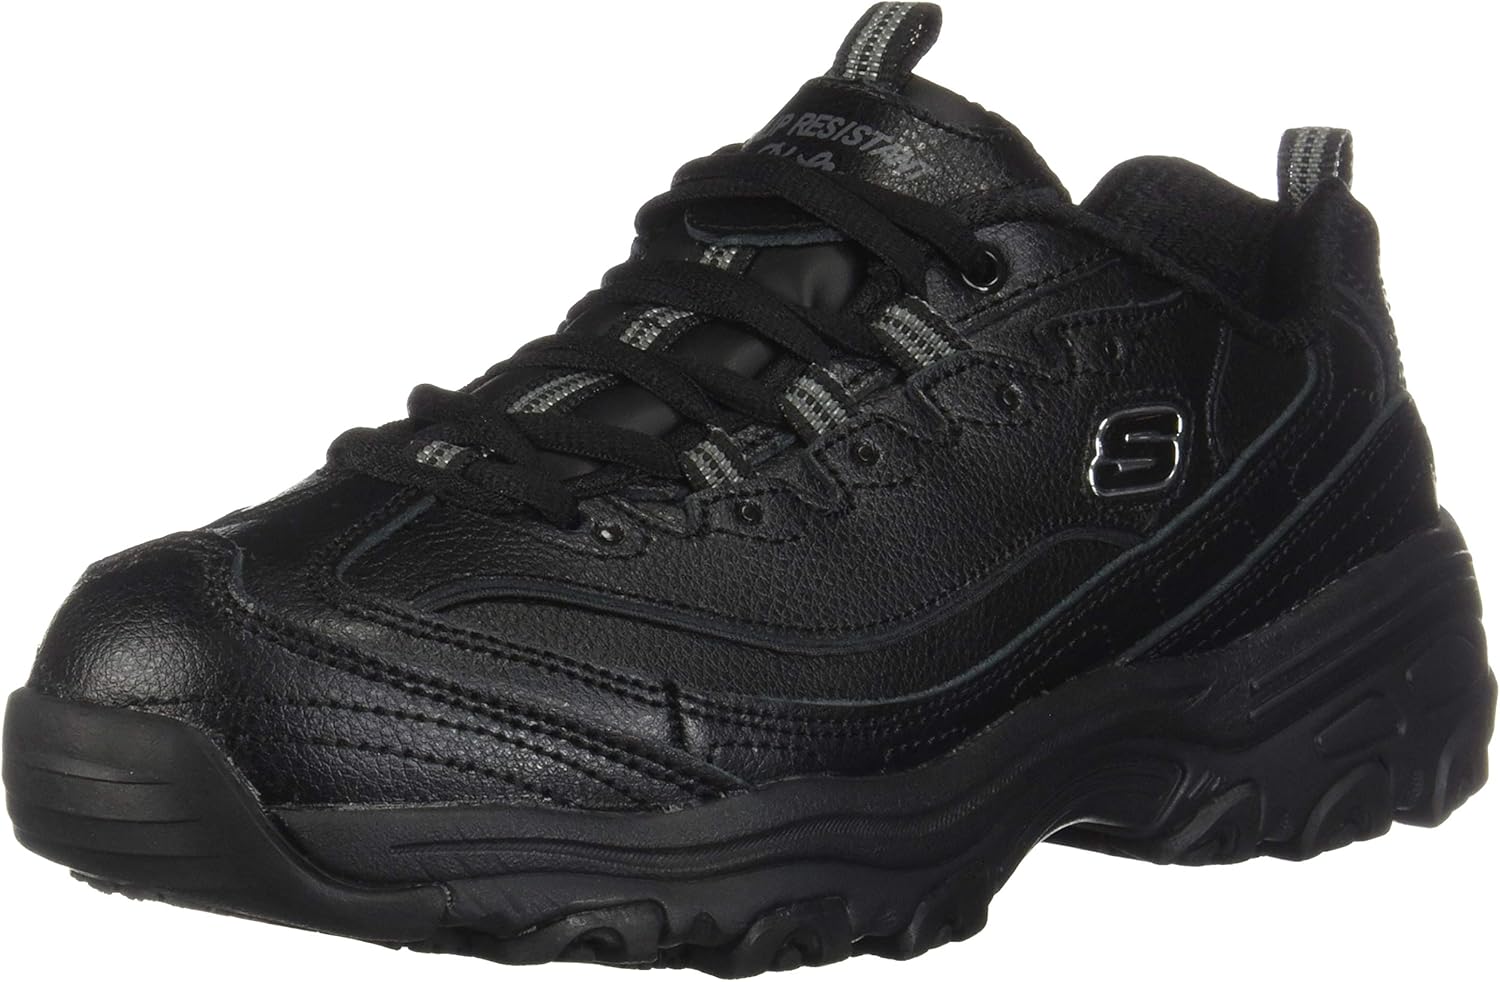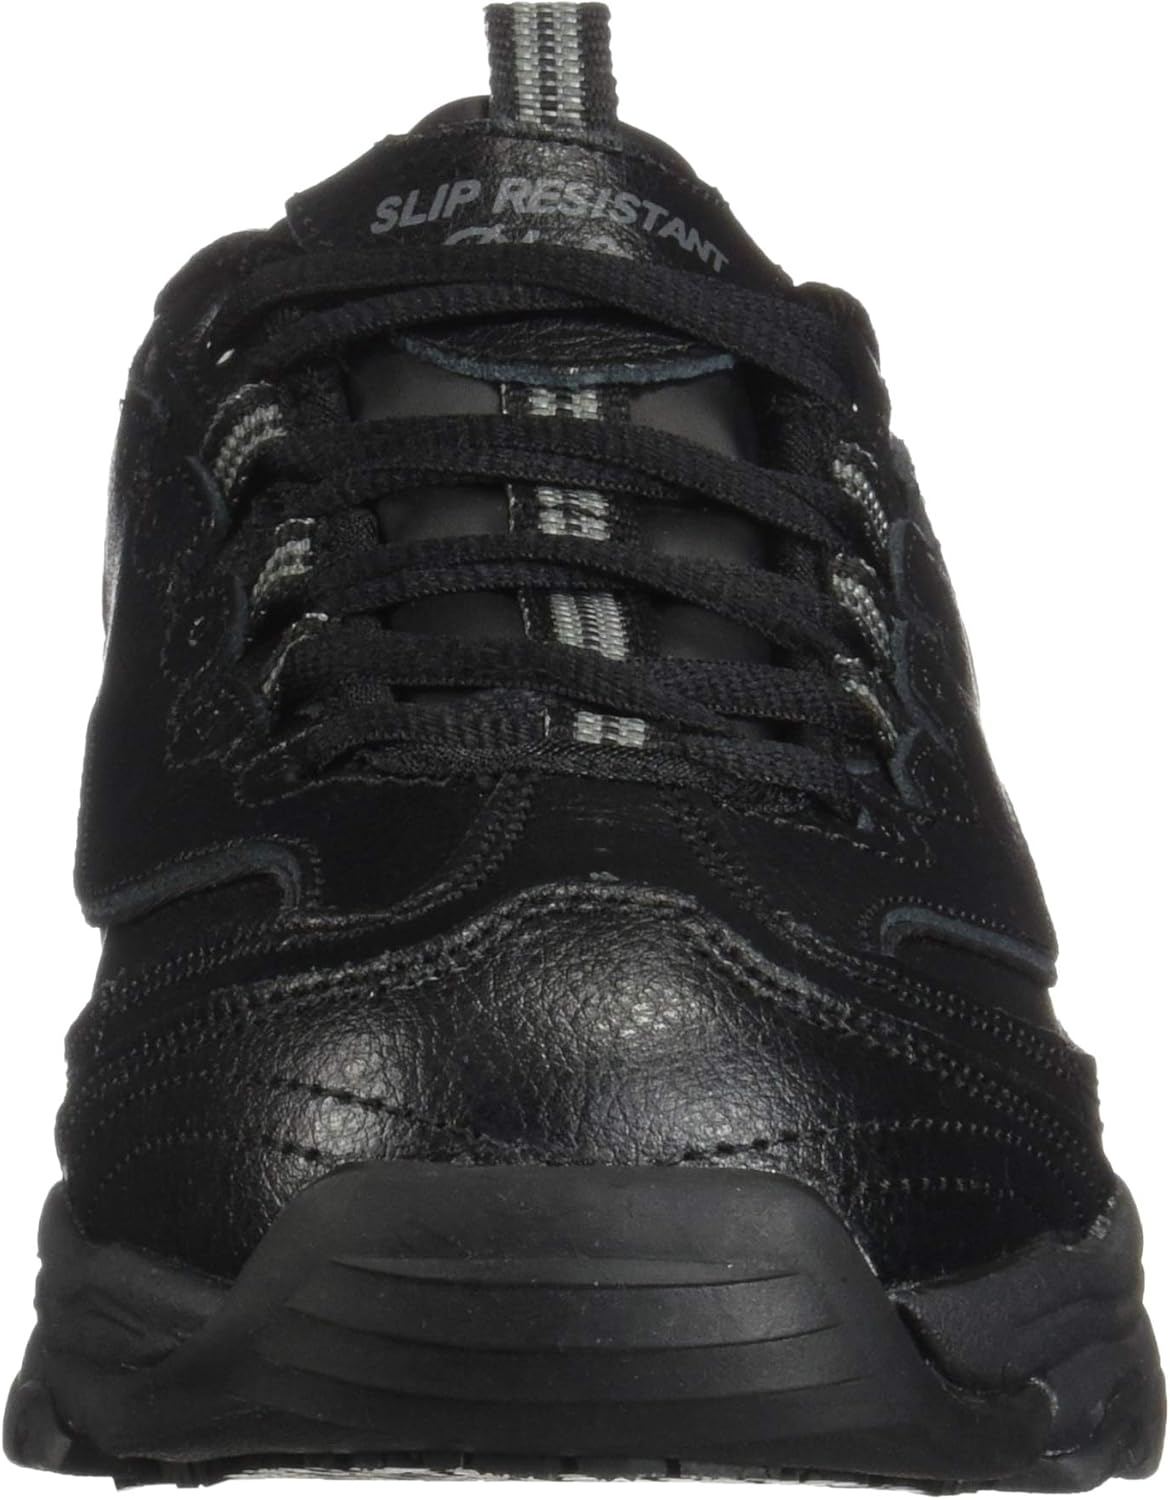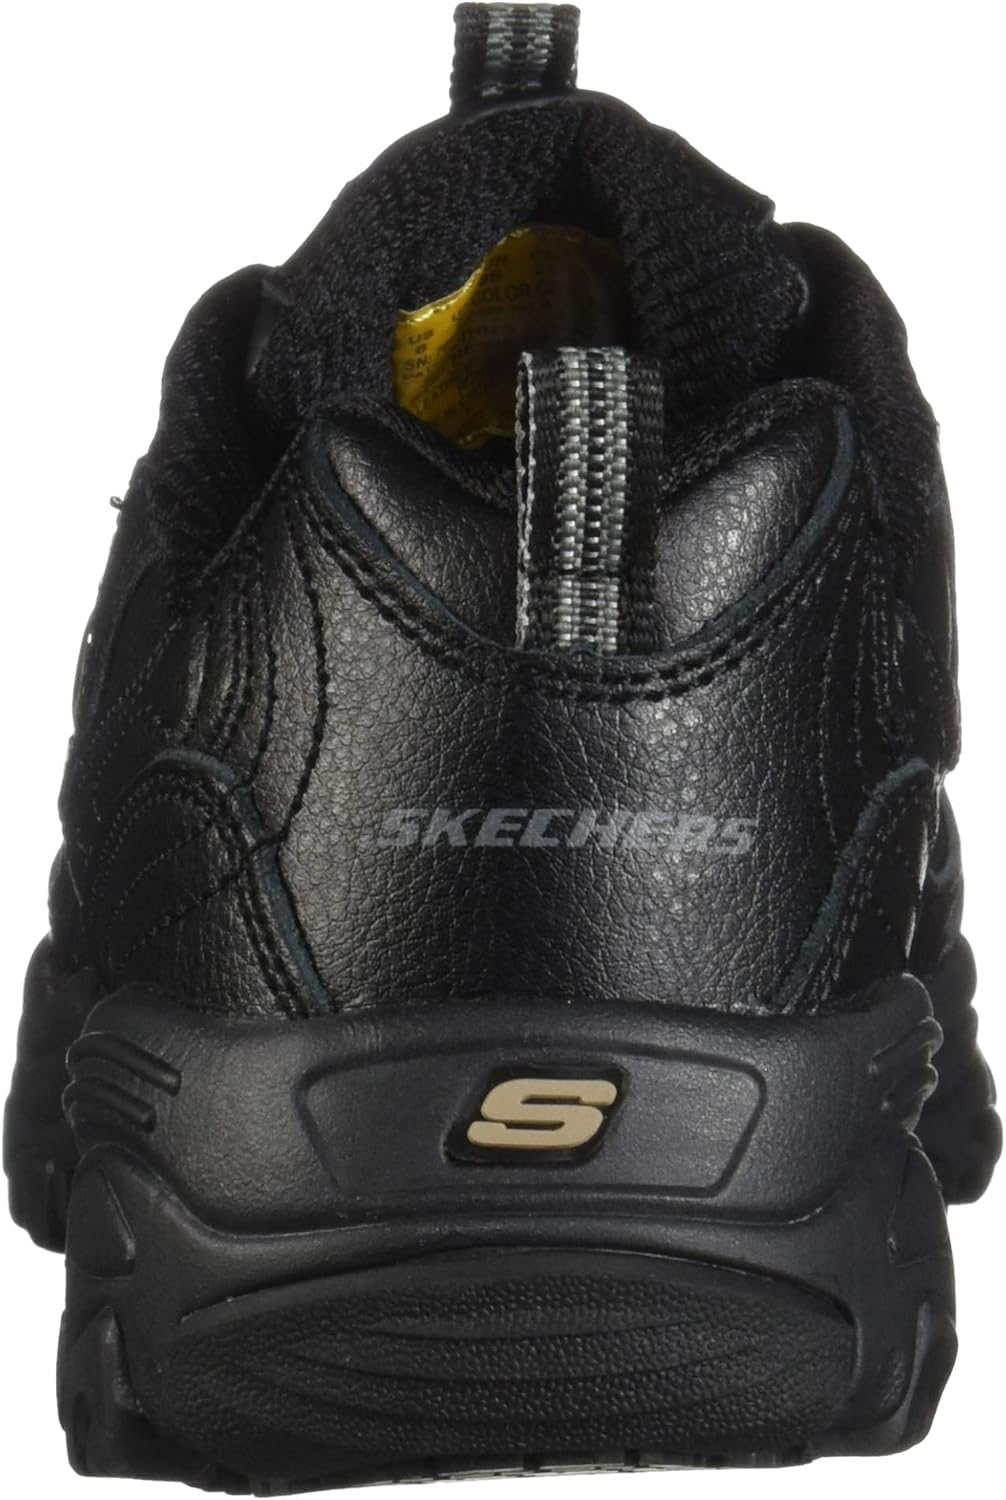
Skechers for Work Women's D'lites Slip-Resistant Marbleton Shoe
Category: AMAZON FASHION
A classic look and surefooted safety comes with updated comfort in the SKECHERS Work: D'Lites SR - Marbleton shoe. Smooth leather and synthetic upper in a slip resistant work sneaker with stitching and overlay accents. Slip Resistant sole, Electrical Hazard (EH) safe, Air Cooled Memory Foam insole.
Features: 100% Leather | Rubber sole | Smooth leather and synthetic upper | Lace up sporty casual comfort slip resistant work sneaker design | Air Cooled Memory Foam cushioned comfort insole | Super lightweight shock absorbing D'Lites midsole | Slip Resistant rubber traction outsole